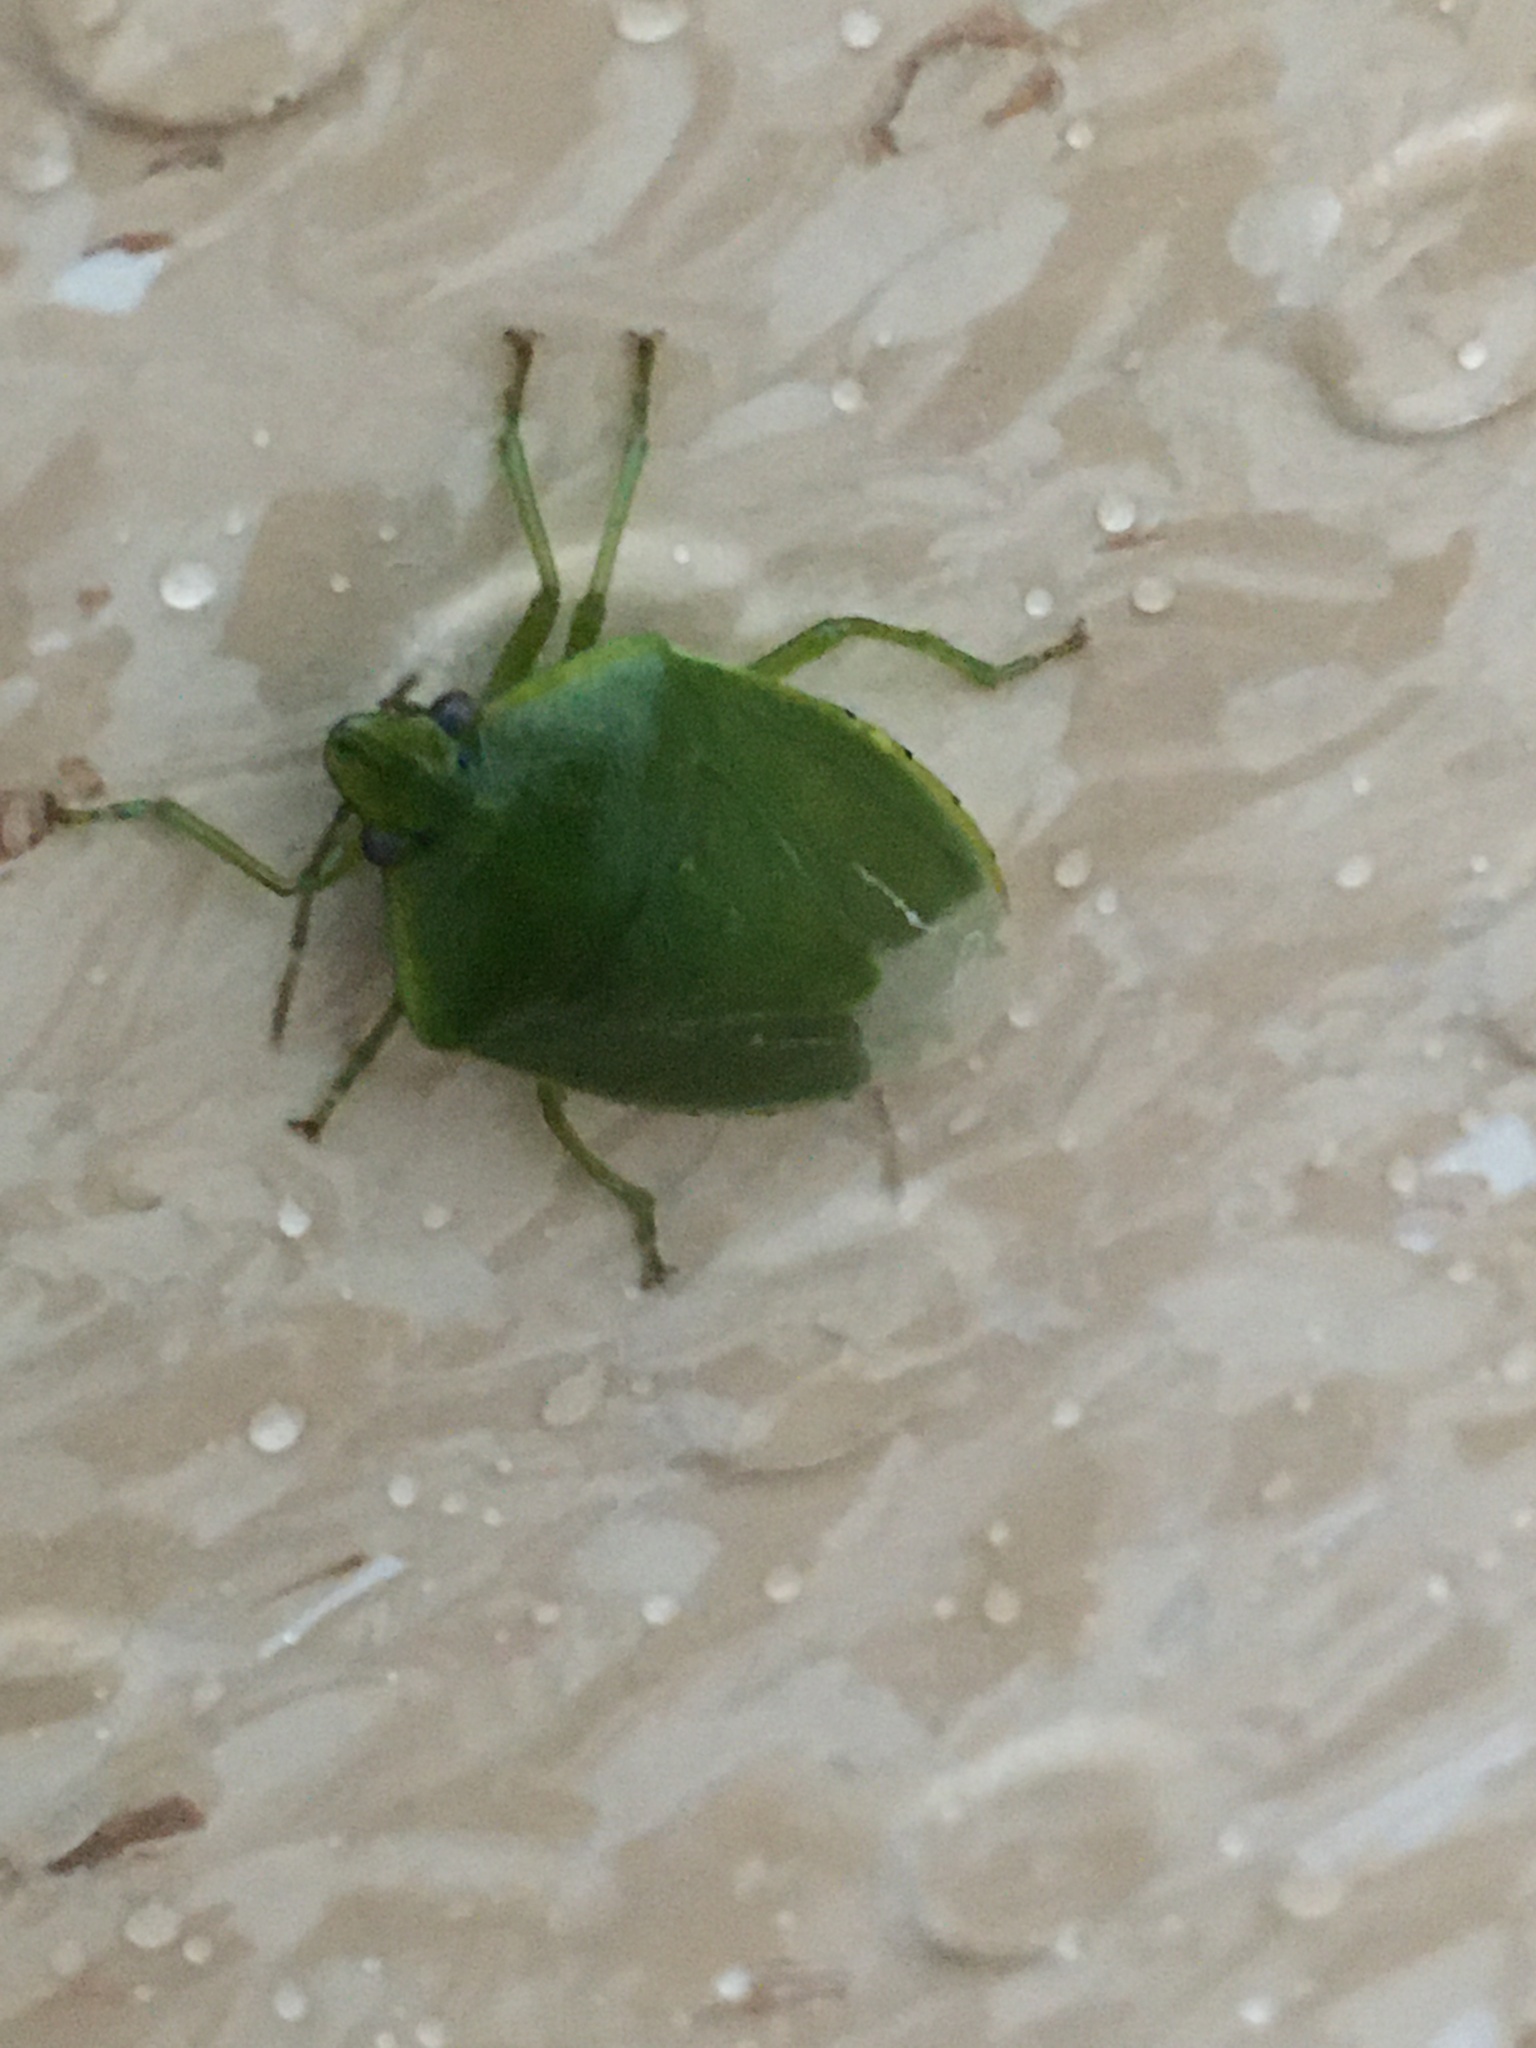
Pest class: stink_bug